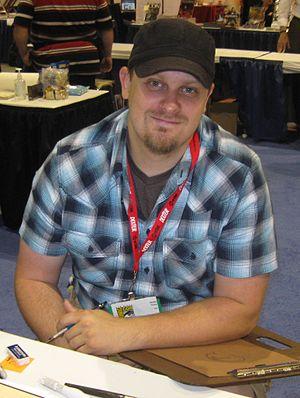
Skottie Young est un auteur de bande dessinée américain qui travaille pour Marvel Comics depuis 2000. Depuis 2009, il dessine Le Magicien d'Oz, adaptation en bande dessinée par Eric Shanower des histoires du pays d'Oz, qui lui a valu quatre Prix Eisner, dont celui du meilleur dessinateur en 2011.